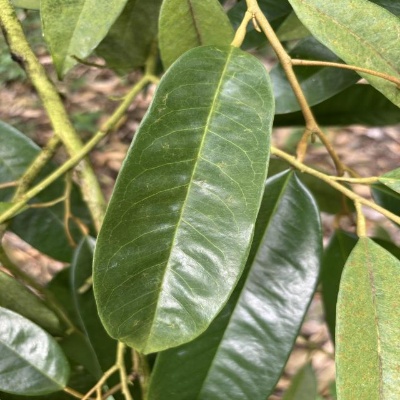
Label: Leaf_Healthy